Axel Berg (architect)

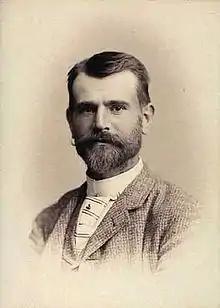

Emil Axel Berg (5 August 1856 – 10 December 1929) was a Danish architect. He received the Neuhausen Prize, C. F. Hansen Medal, and Eckersberg Medal, and was honored as a Knight of Order of the Dannebrog.